Electromagnetic articulography

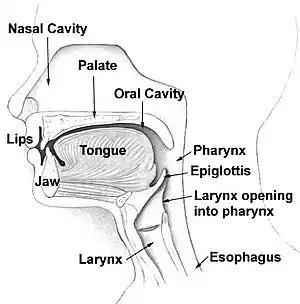
Midsagittal view of the human mouth. Transducer (sensor) coils are typically placed on the tongue and lips.

Electromagnetic articulography (EMA) is a method of measuring the position of parts of the mouth. EMA uses sensor coils placed on the tongue and other parts of the mouth to measure their position and movement over time during speech and swallowing. Induction coils around the head produce an electromagnetic field that creates, or induces, a current in the sensors in the mouth. Because the current induced is inversely proportional to the cube of the distance, a computer is able to analyse the current produced and determine the sensor coil's location in space.